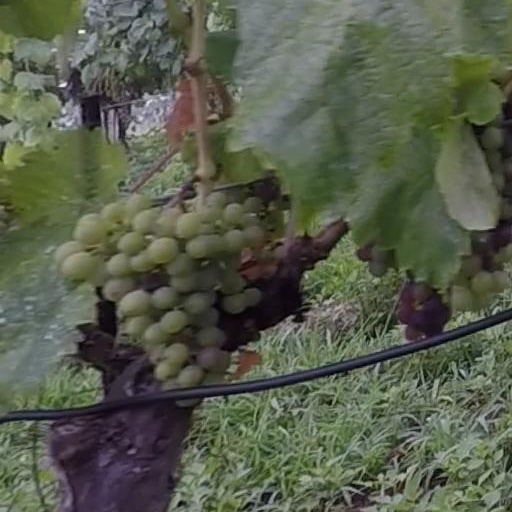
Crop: grape